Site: brandenburg
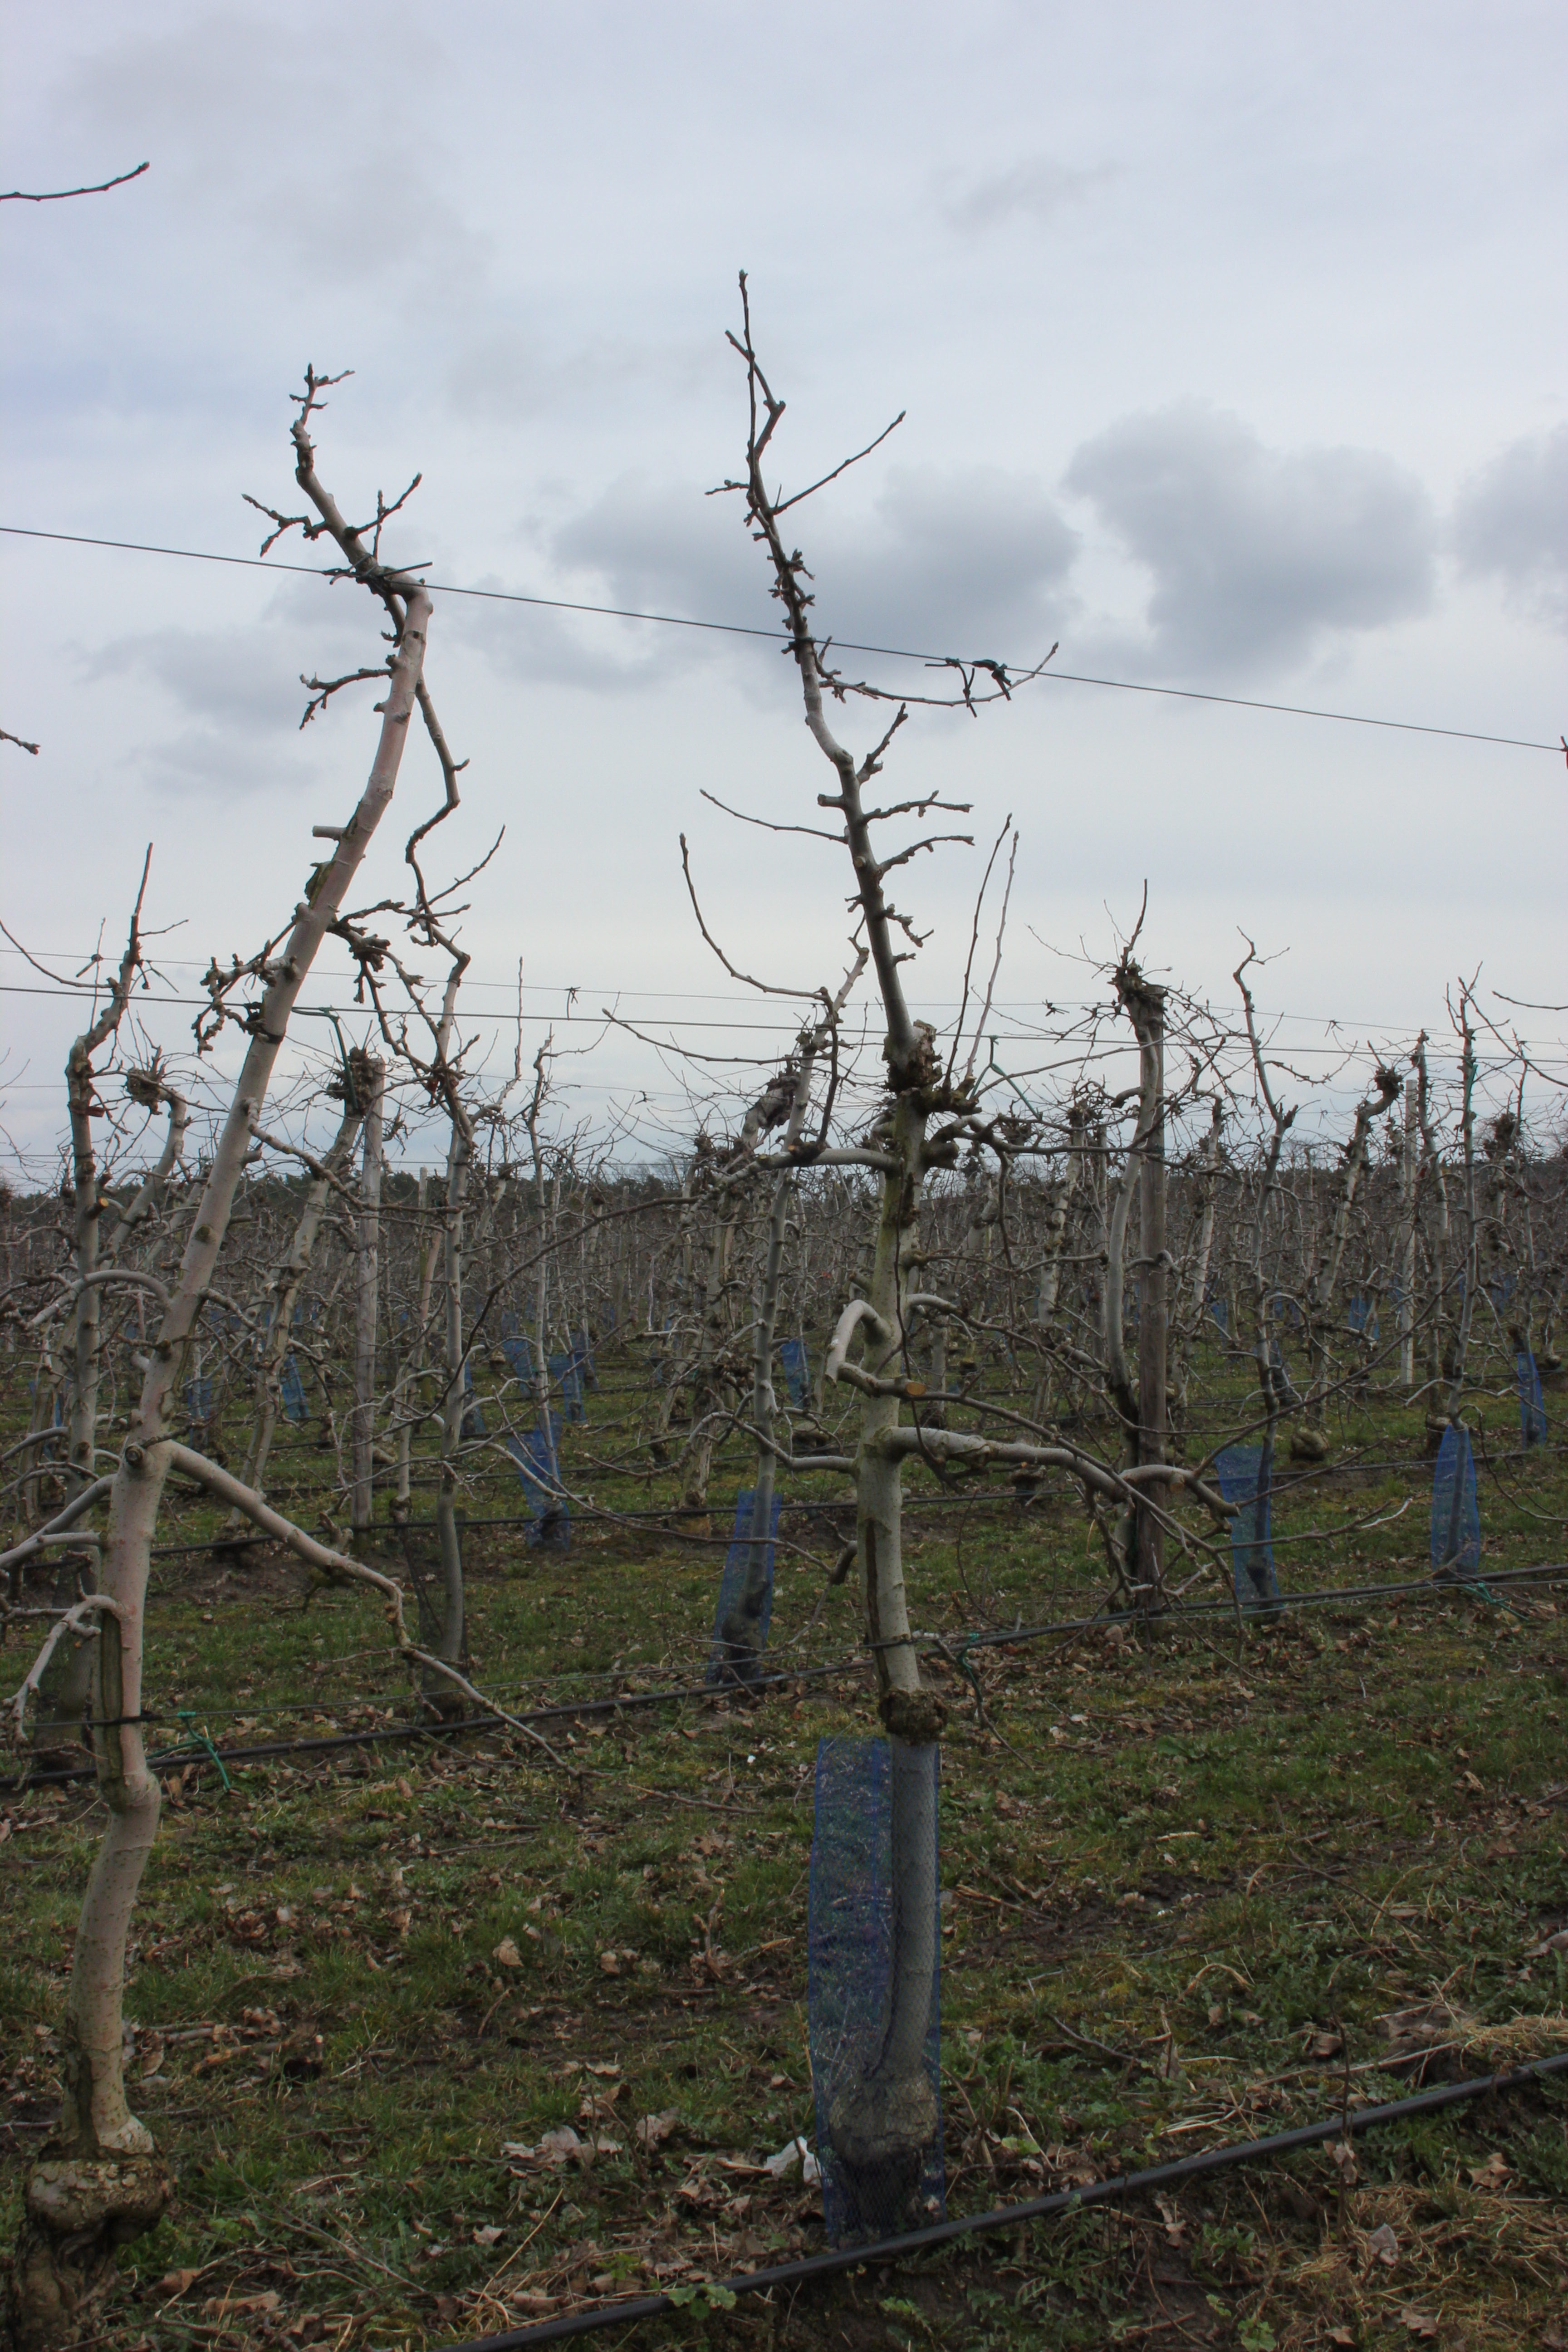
Growth stage (BBCH 01): Bud development